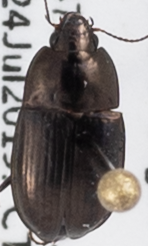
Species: Amara coelebs
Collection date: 2019-07-24
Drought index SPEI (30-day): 0.63
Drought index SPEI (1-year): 1.01
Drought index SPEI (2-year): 0.8